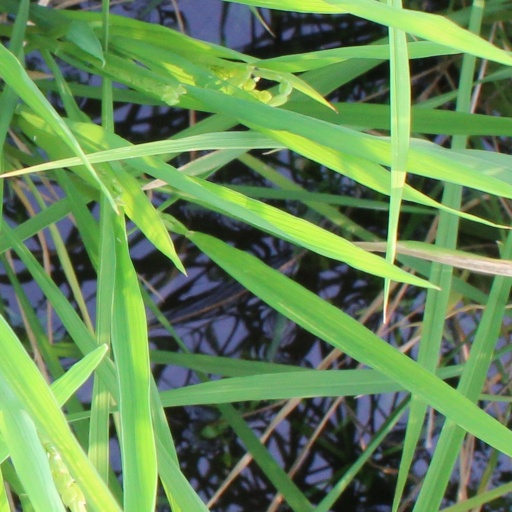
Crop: rice